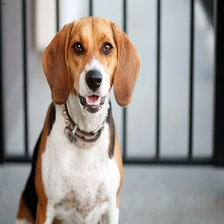
Species: dog
Breed: beagle